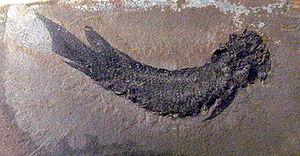
Dipterus est un genre éteint de poissons pulmonés qui vivait au Dévonien supérieur en Europe et en Amérique du Nord. Le genre a été établi par Adam Sedgwick et Roderick Murchison en 1828.